Derek Chatterton

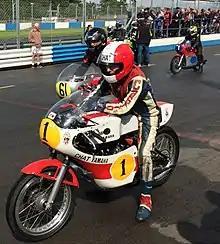
Derek Chatterton at the Donington Classic Motorcycle Festival August 2017

Born in Lincolnshire, England, Chatterton's motorcycle road racing career spanned thirty years, beginning in 1961 at the age of 16. His first race was at Cadwell Park in Lincolnshire on a 1949 Velocette, early promise that year didn't initially translate to good results until Mallory Park at the end of the season where Chatterton, riding an NSU Sportmax, finished third in the Junior race collecting 'Rider of the Meeting' in the process. In 1967, riding a Ducati framed Yamaha TD1, he won the British 250cc National championship. Chatterton also won the 1970 British 350cc National championship. In 1974 Chatterton scored an impressive 500cc class victory over multi-time world champion Giacomo Agostini at Cadwell Park.